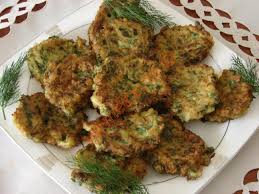
Yemek: mucver